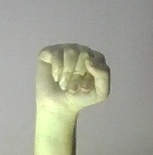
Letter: saad